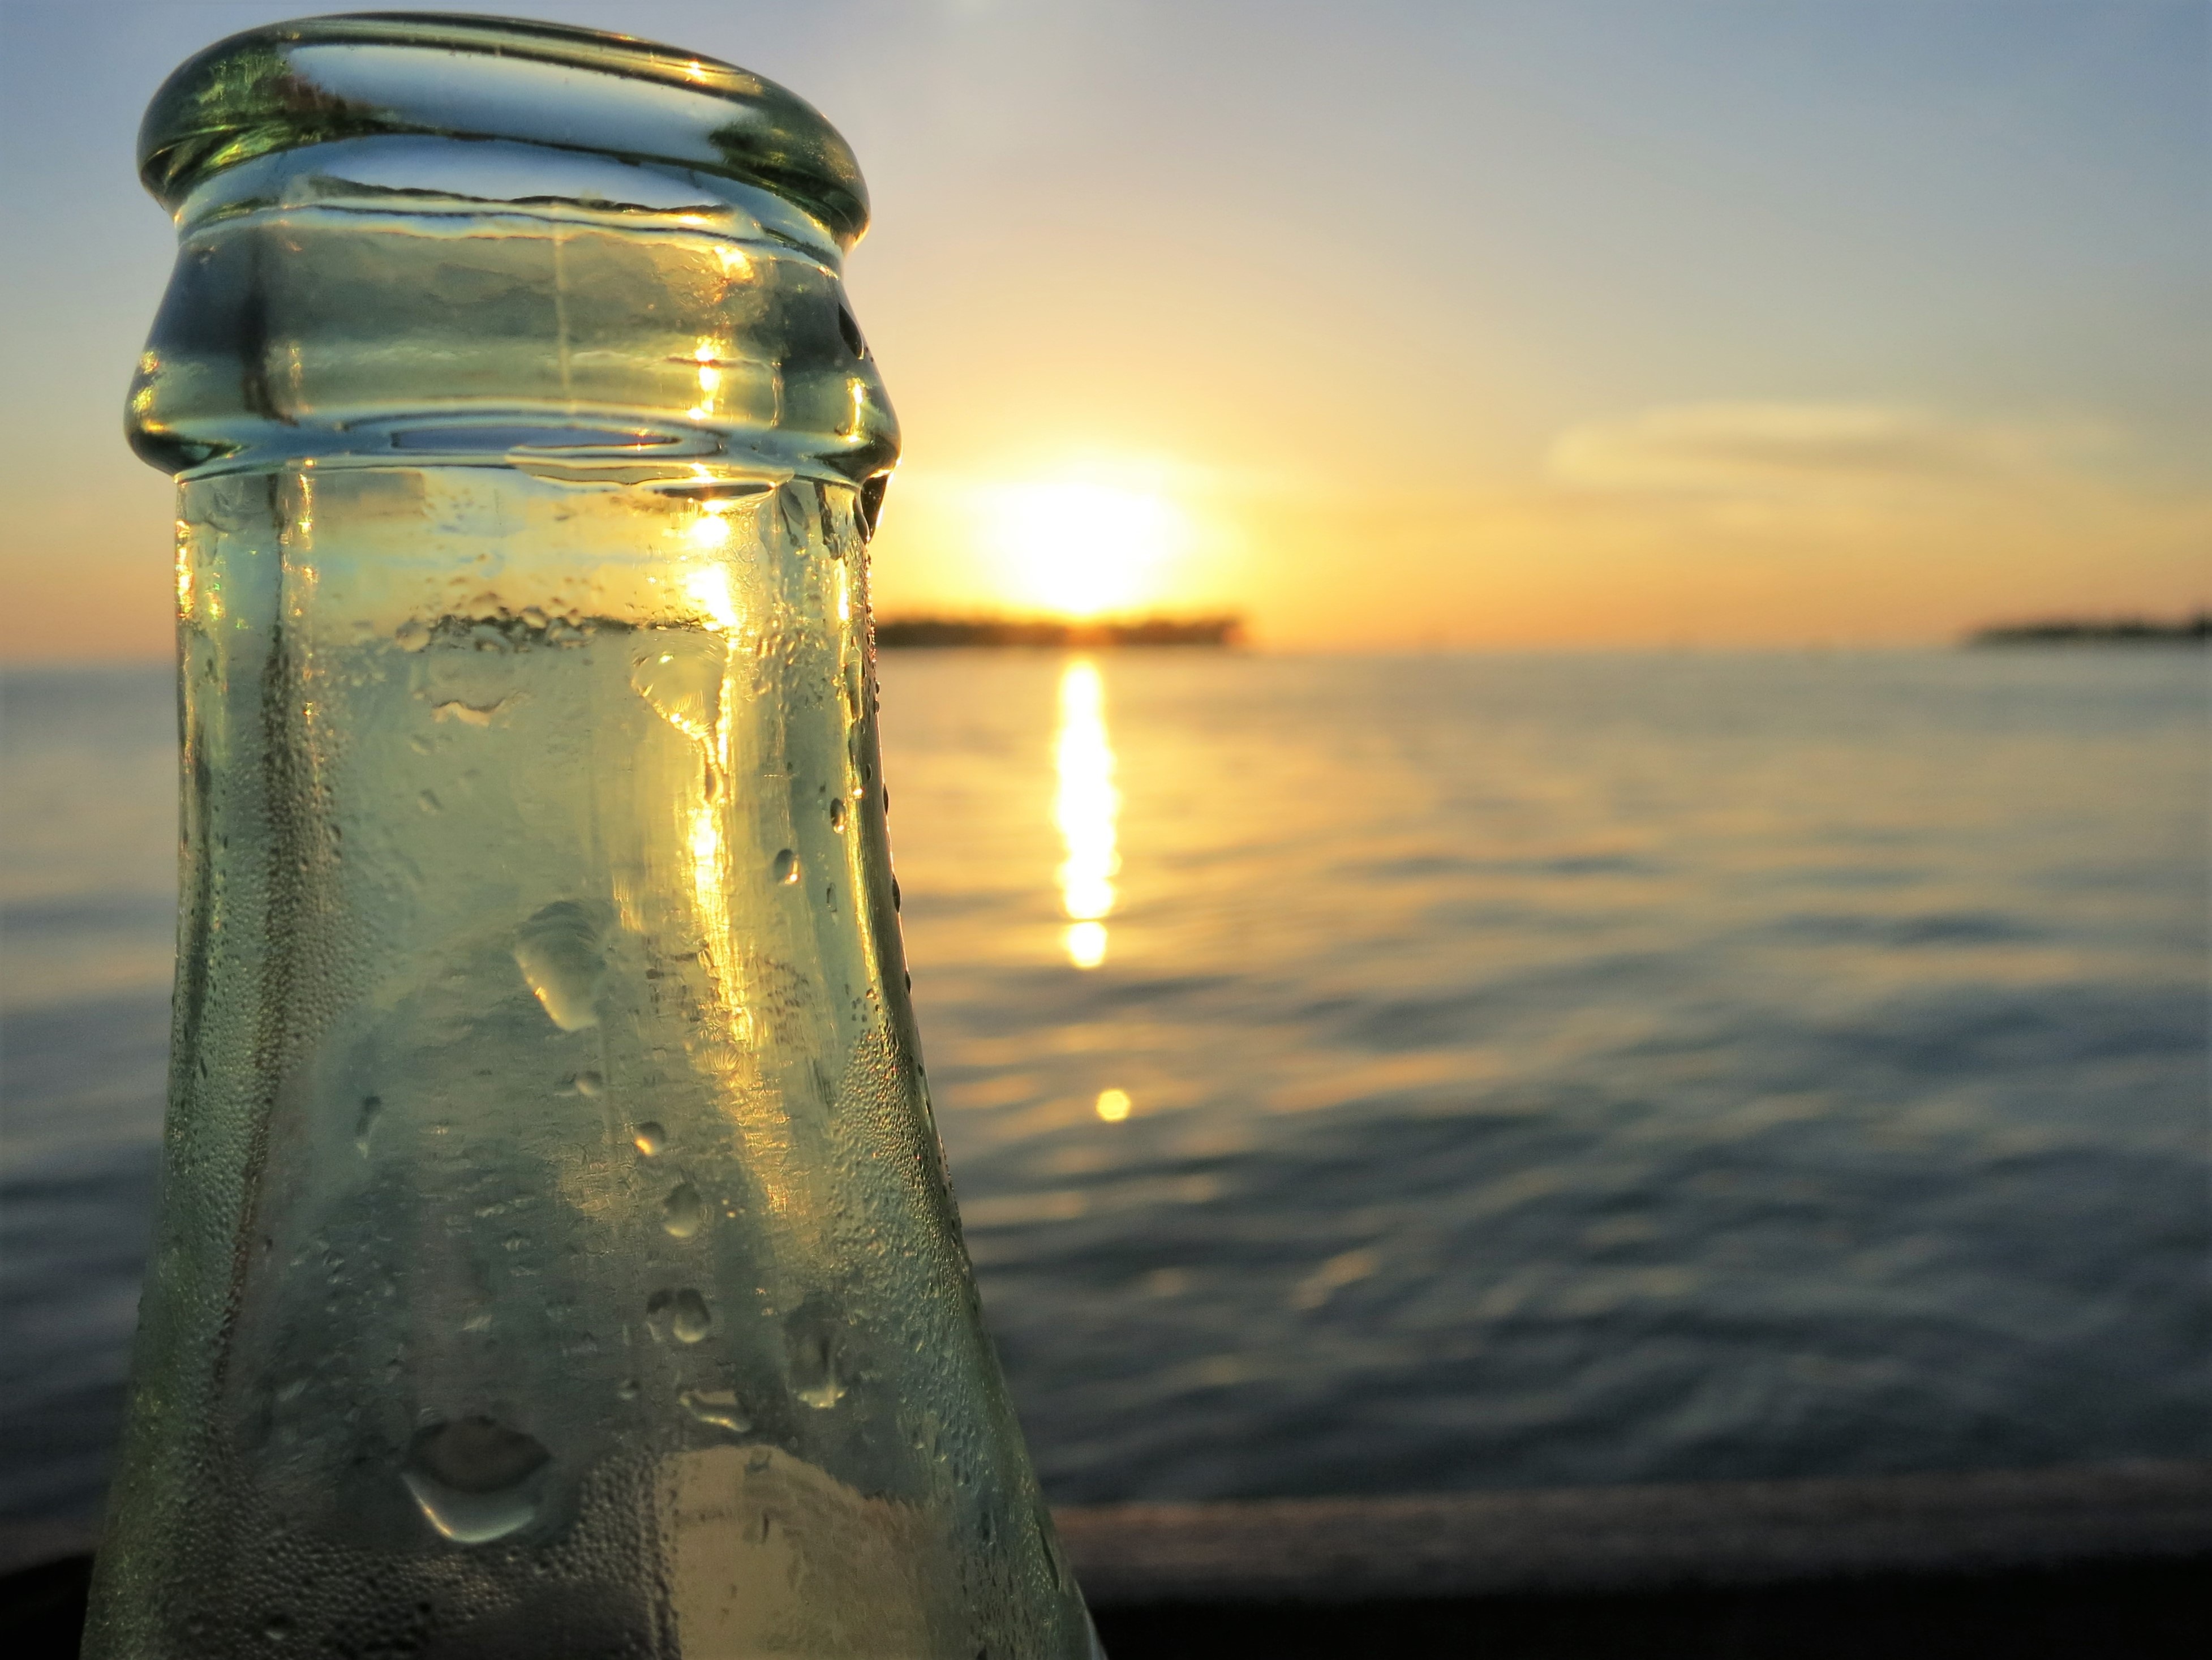
sea, water, sky, sunset, morning, pier, reflection, usa, drink, bottle, mood, florida, key west, sunset celebration